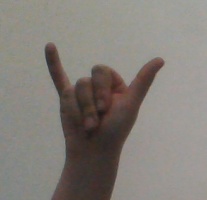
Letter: ya